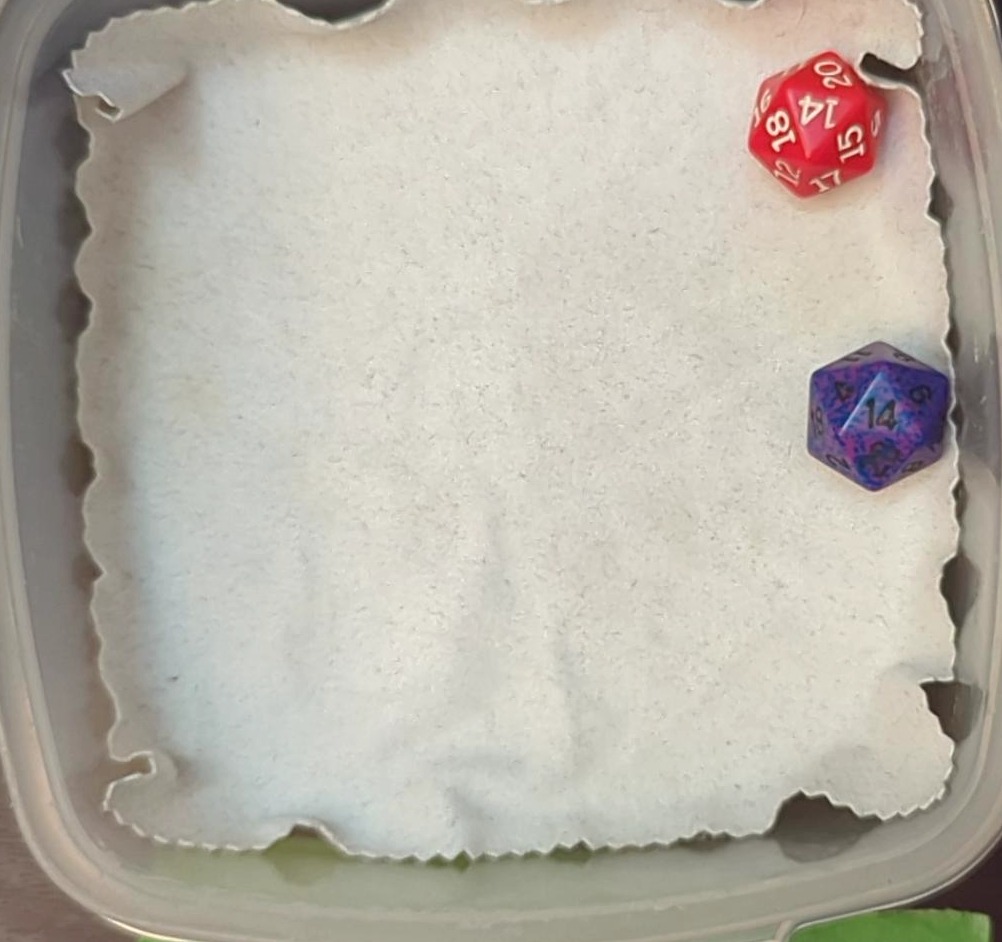
Dice in frame:
type: d20
value: 14
type: d20
value: 14
Label source: human
Face values trusted: no